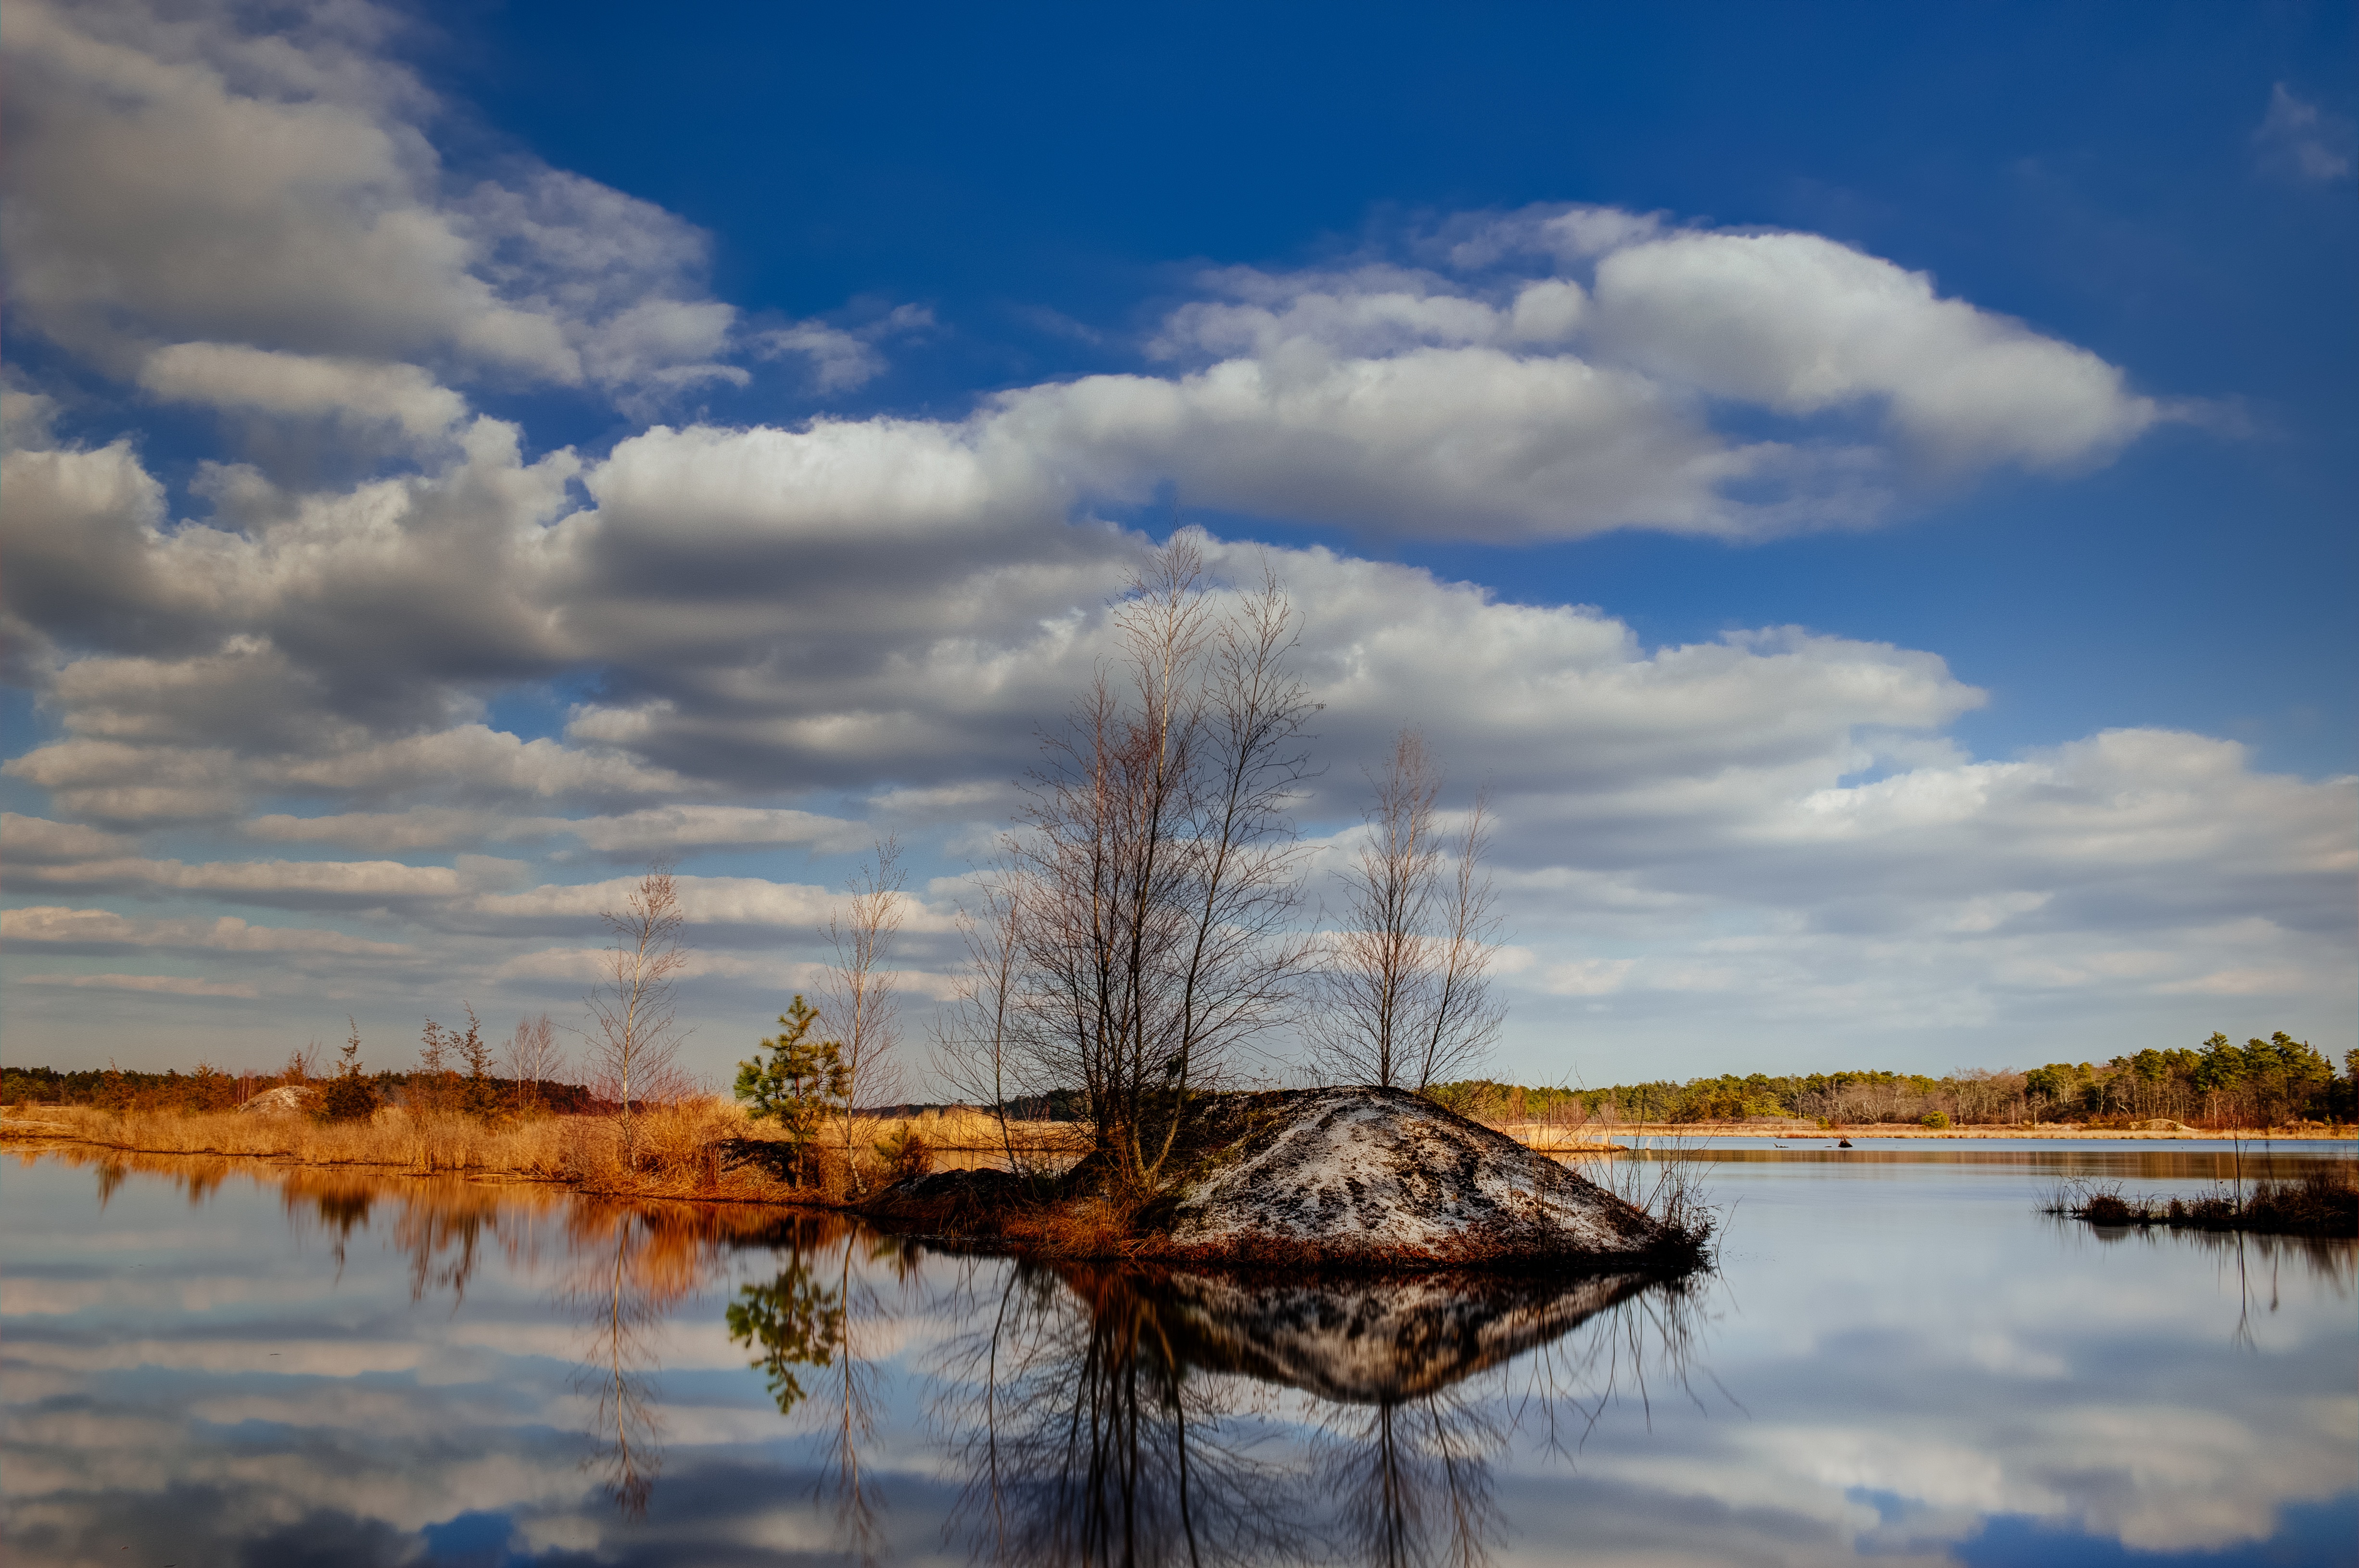
landscape, sea, tree, water, nature, marsh, winter, cloud, sky, sunrise, sunset, morning, shore, lake, dawn, river, dusk, evening, reflection, wetland, habitat, rural area, meteorological phenomenon, natural environment